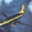
Label: airplane